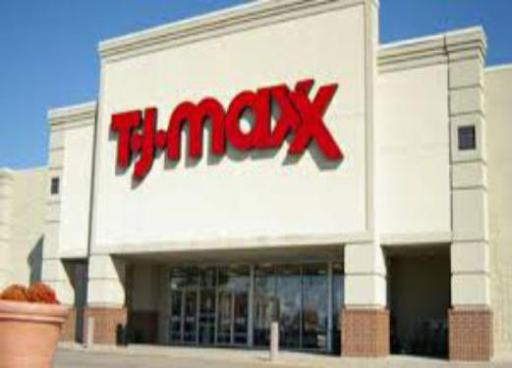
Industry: Others